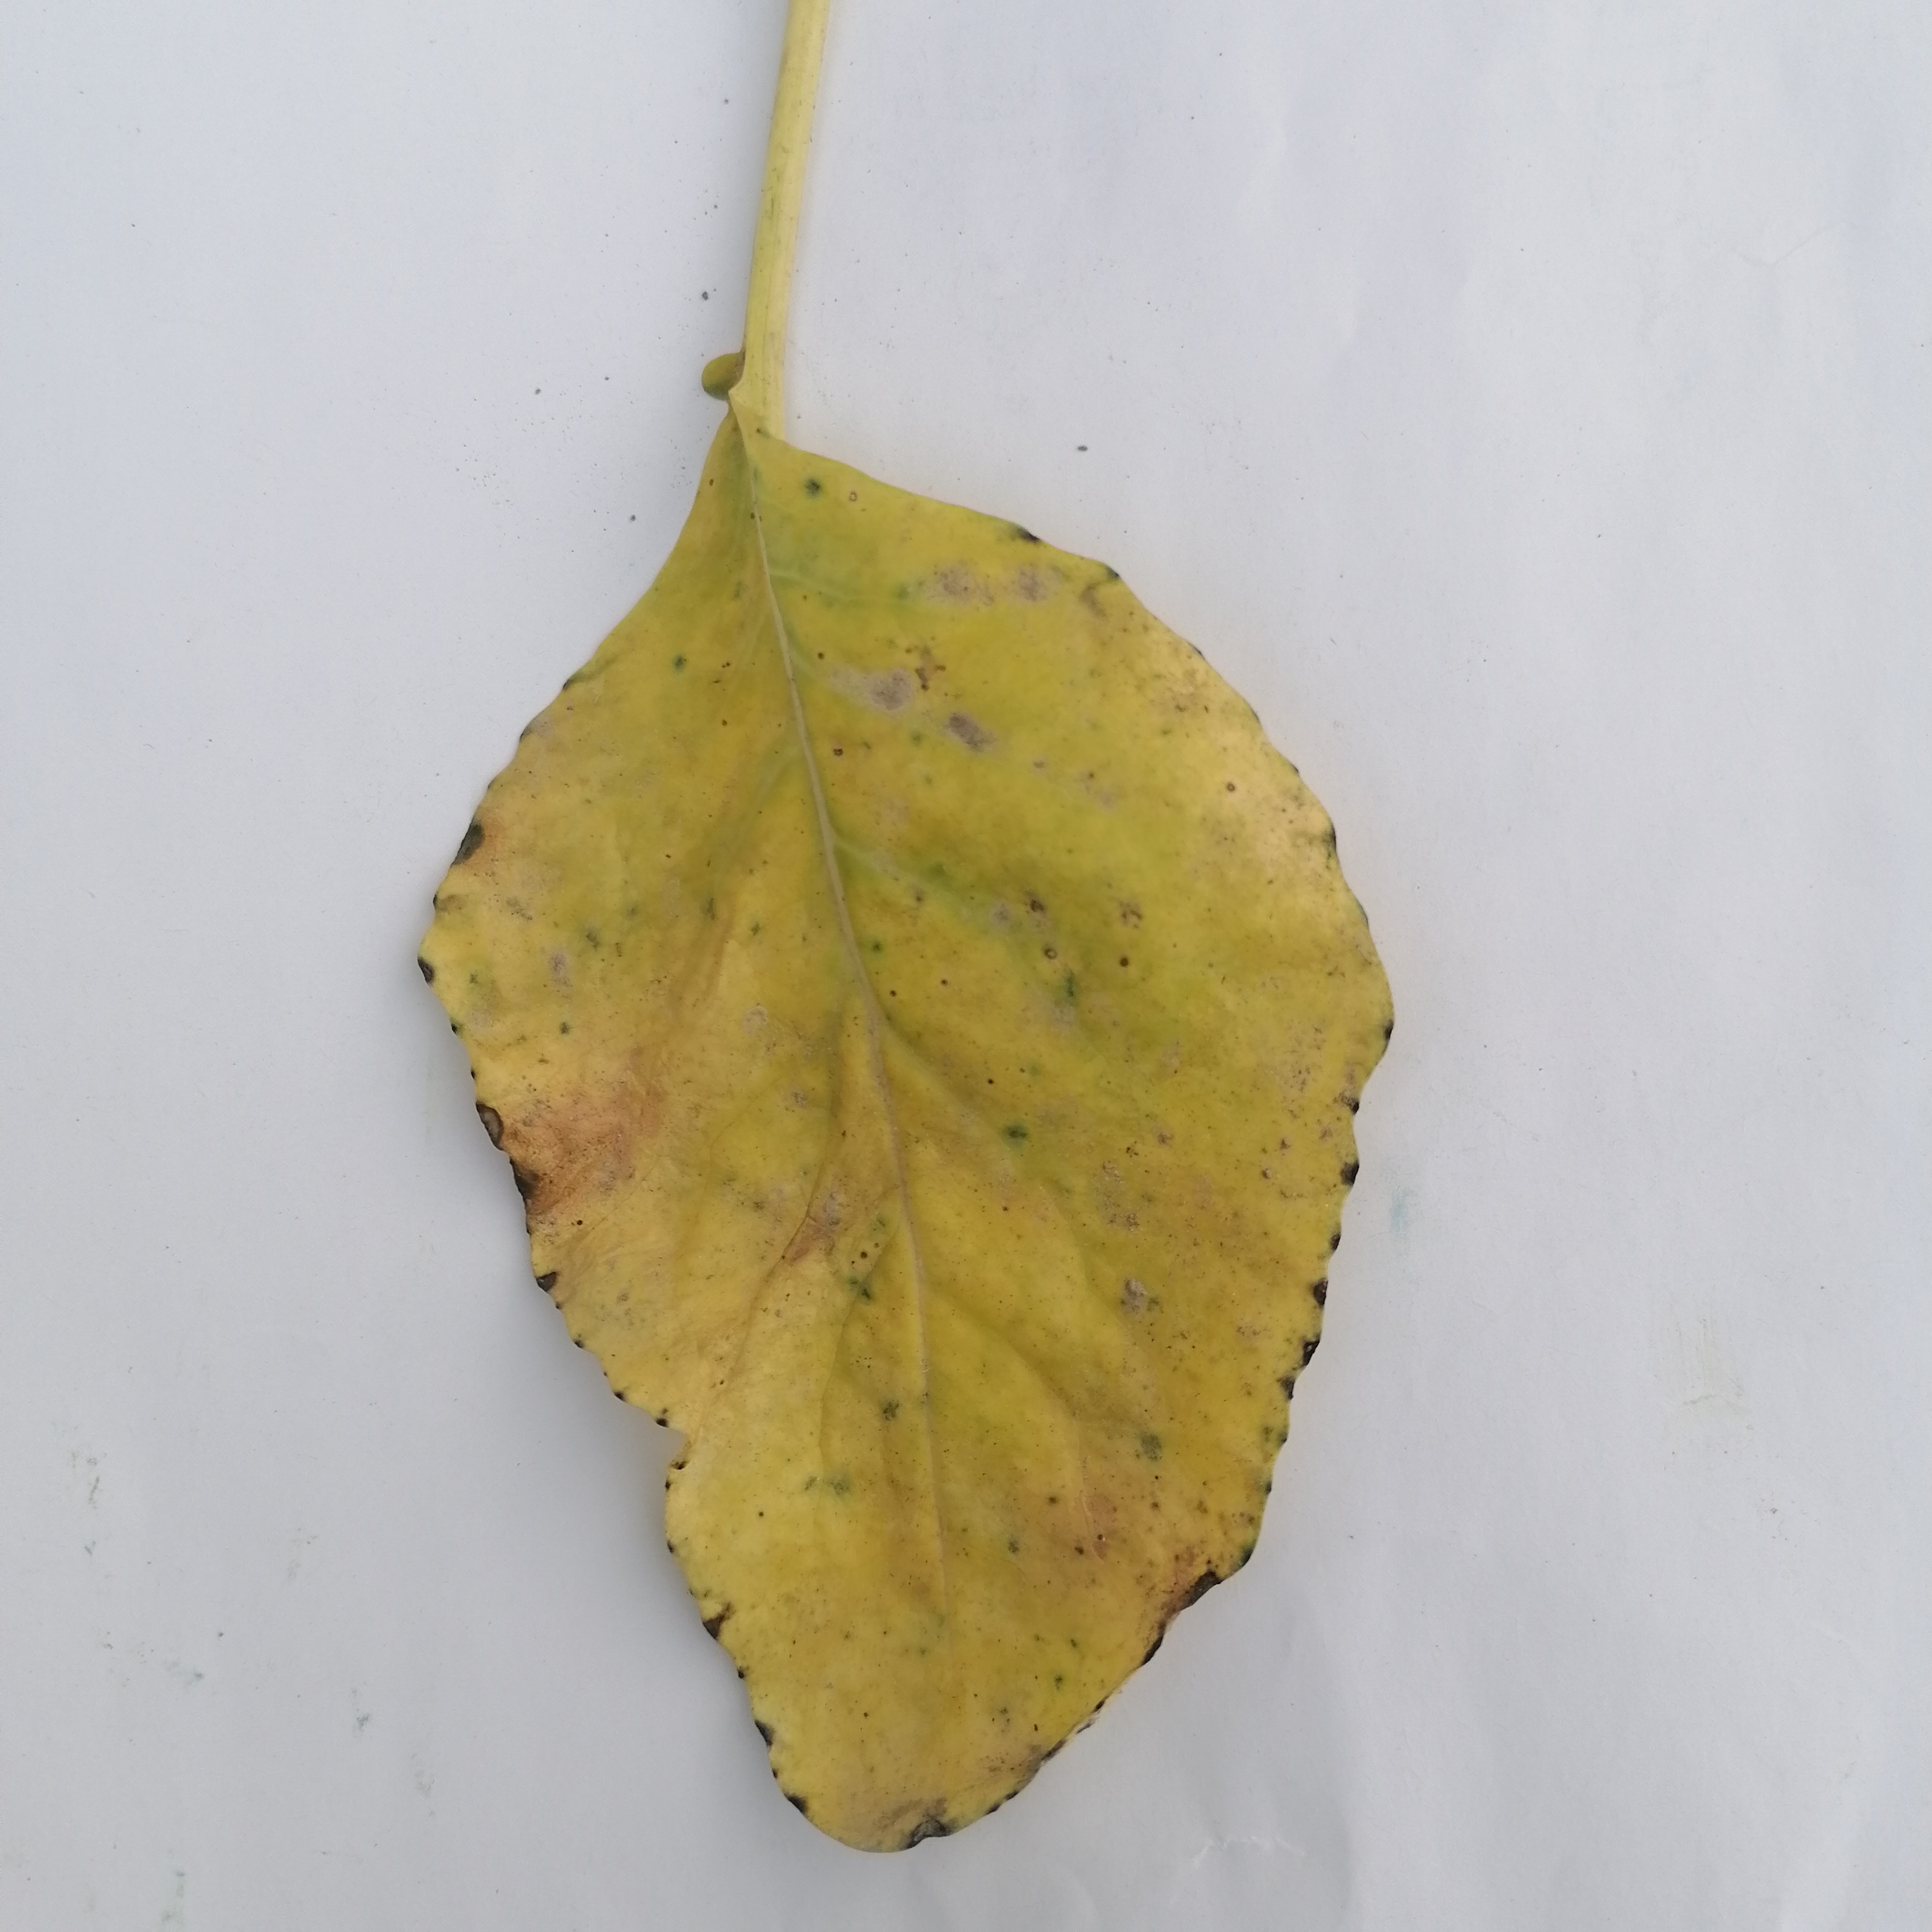
Label: Black Rot